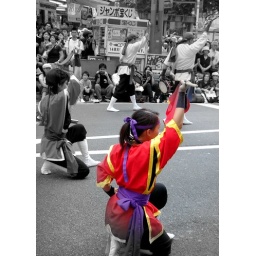
a girl in red